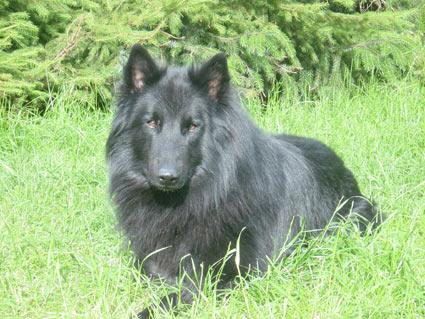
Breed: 227-n000070-groenendael